Gheorghe Urschi

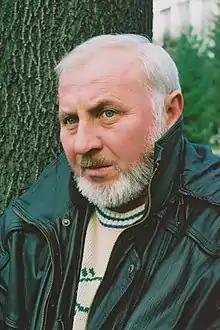
Urschi in 2000

Gheorghe Urschi (born 18 January 1948) is a Moldovan actor, director and humorist. He is active more than 40 years. In 2012 he was awarded the title of "Artist of the people" by Nicolae Timofti.